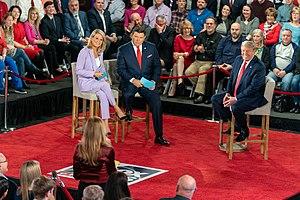
Donald John Trump, né le 14 juin 1946 à New York, est un homme d'affaires, animateur de télévision et homme d'État américain. Il est le 45ᵉ président des États-Unis, depuis le 20 janvier 2017.